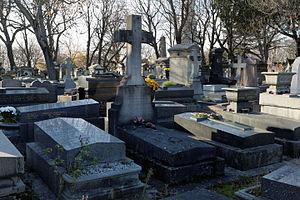
Sépulture d'Eugène Ménégoz (1838-1921), pasteur luthérien français et le fondateur du symbolo-fidéisme, une tendance théologique protestante libérale qui met en valeur l'attachement au symbolique et à la foi en Dieu plutôt que l'attachement à des dogmes.
Louis Eugène Ménégoz, né le 25 septembre 1838 à Algolsheim et décédé le 29 octobre 1921, au 121 boulevard Raspail, à Paris, est un pasteur luthérien français et le fondateur du symbolo-fidéisme, une tendance théologique protestante libérale qui met en valeur l'attachement au symbolique et à la foi en Dieu plutôt que l'attachement à des dogmes. Il est le doyen de la Faculté de théologie protestante de Paris en 1901.